Spice Route Paarl

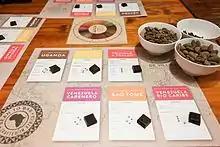
Chocolate tasting at the Spice Route in Paarl

The Spice Route Paarl is a tourist destination located in the city of Paarl, South Africa. The farm is open 7 days a week but each vendor adheres to their own operating hours. The name Spice Route dates back to the historical mariners who used to trade Eastern spices to Europe along the "Spice Route" for spice trade in the 15th century. The Estate gives visitors the opportunity to explore local foods, beverages and goods, that are produced in a traditional manner supporting the local community while spreading the taste and spirit of South Africa out to the world. Its cellar production and wine tasting is conducted of red and white wines from the local Malmesbury and Darling wine yards, which received national and international attention.